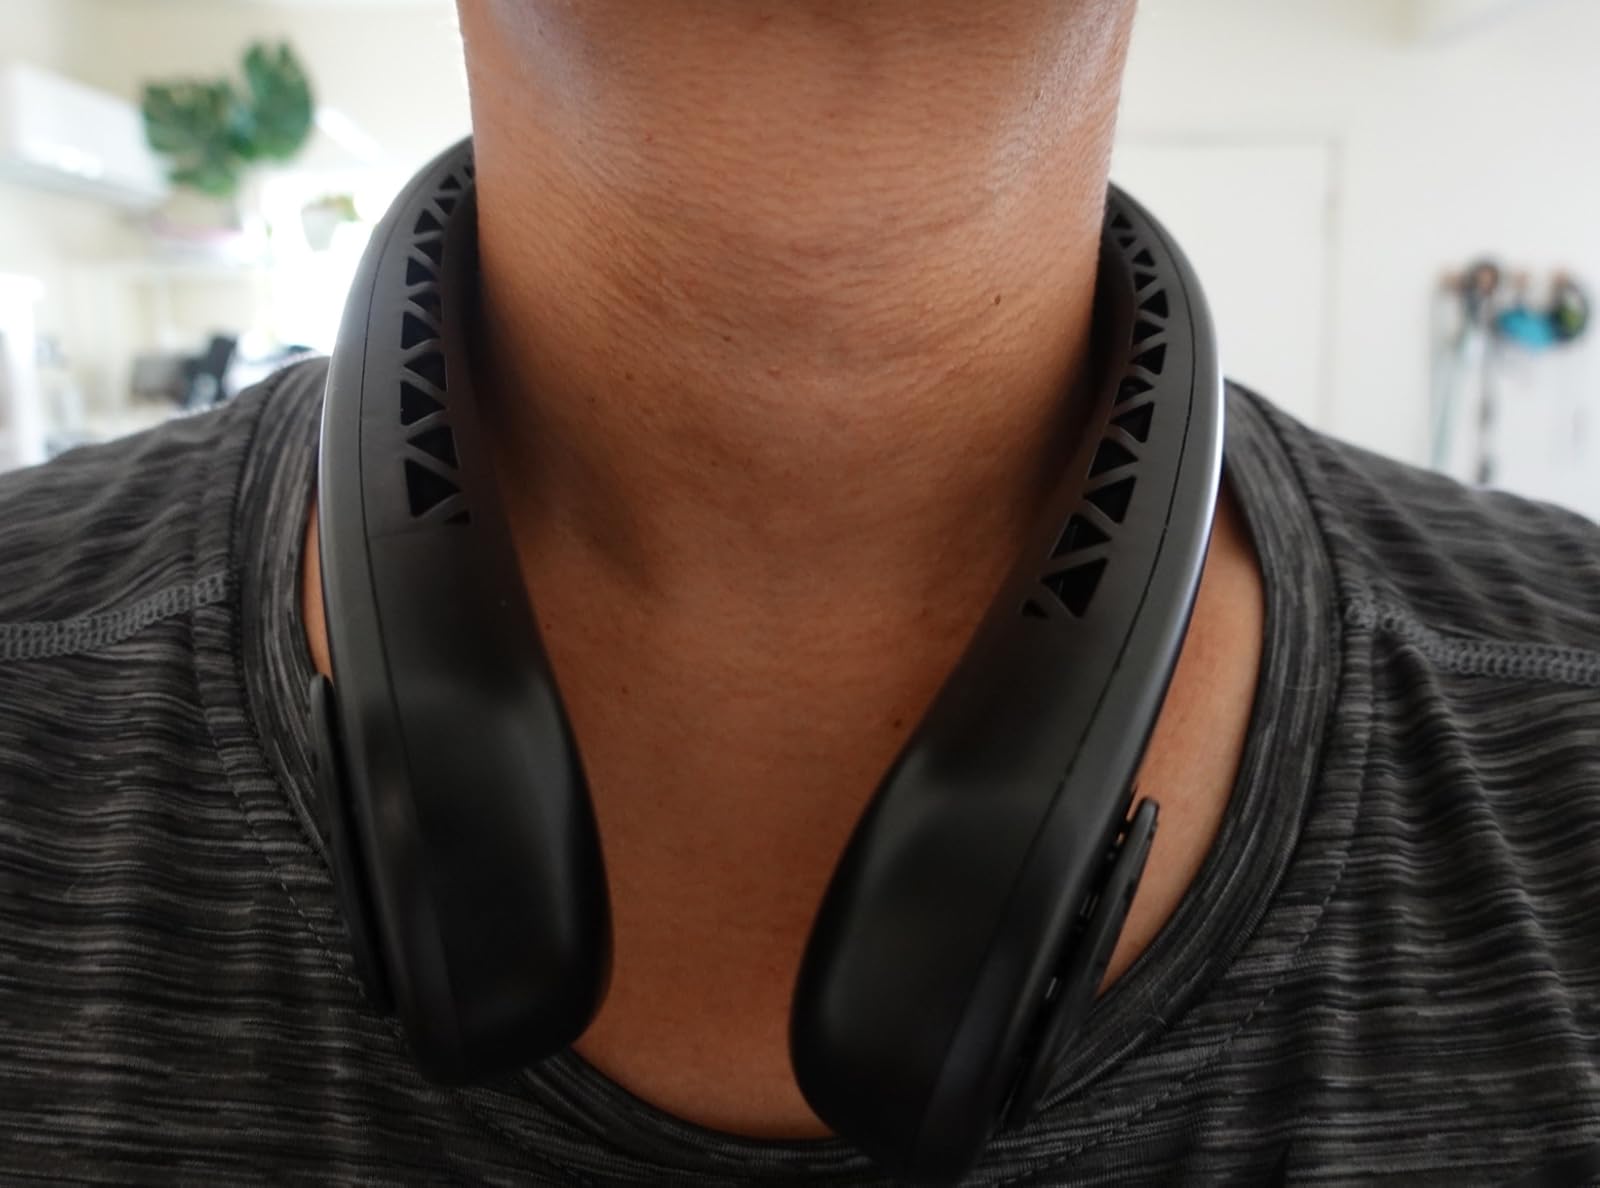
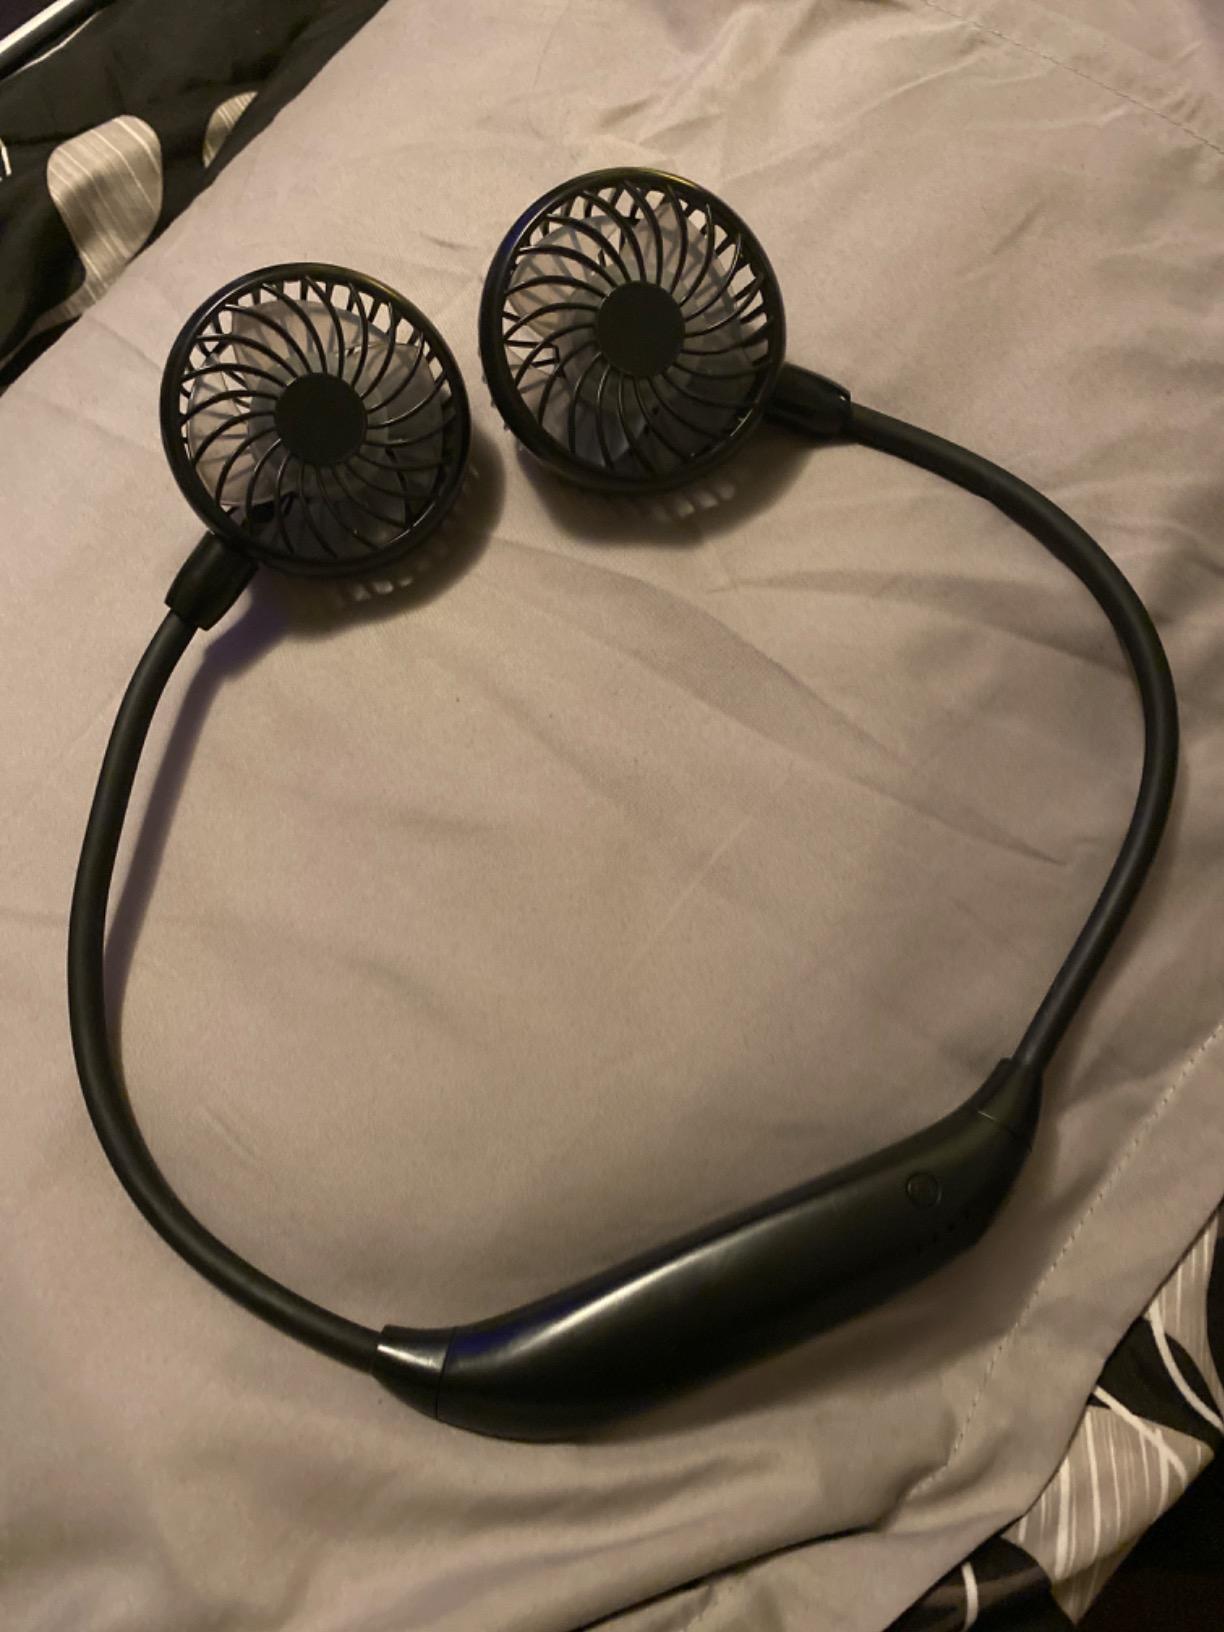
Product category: fan
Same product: no